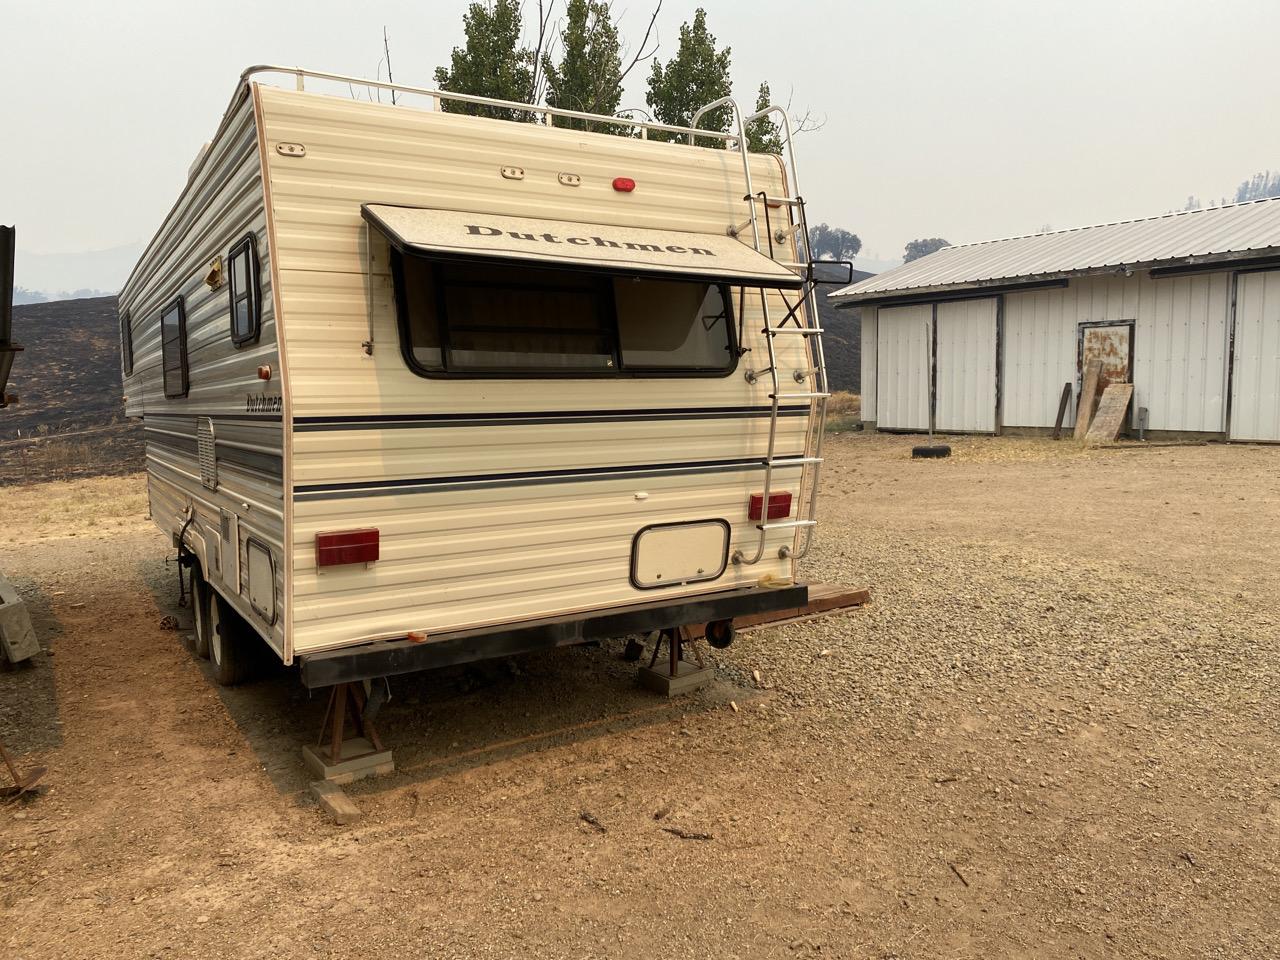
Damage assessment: no_damage